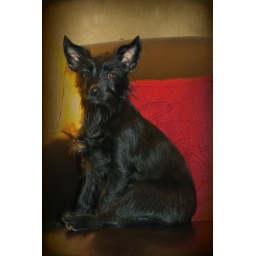
Stella sitting in our chair thinking she's all that.